Alaska Maritime National Wildlife Refuge

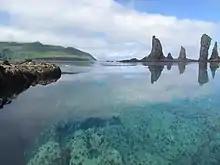
Kagamil Island

Includes most of the land area of the Aleutian Islands, from Unimak in the east to Attu in the west: Near Islands, Rat Islands, Delarof Islands, Andreanof Islands, Islands of Four Mountains, Fox Islands, and Krenitzin Islands